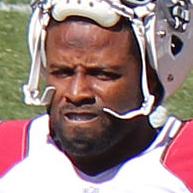
Age: 26